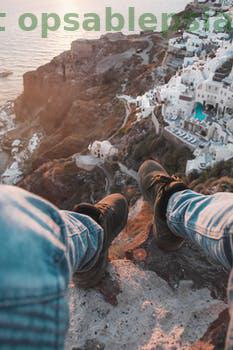
Label: Watermark